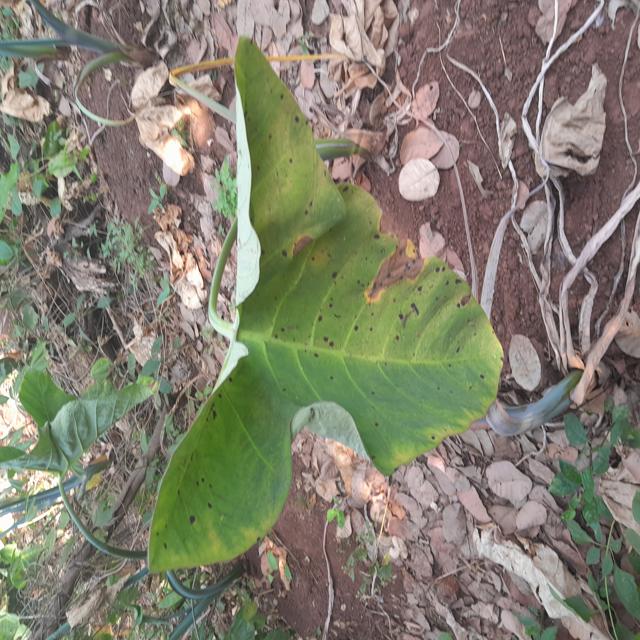
Label: Early_Blight